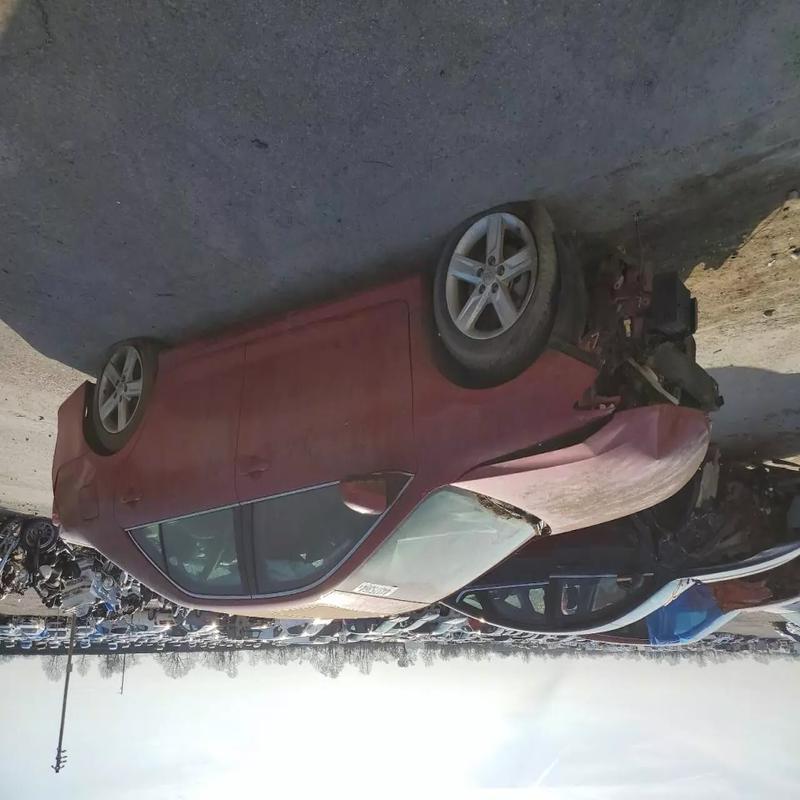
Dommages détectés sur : plaque d'immatriculation avant, pare-choc avant, feu avant gauche, capot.
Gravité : majeur